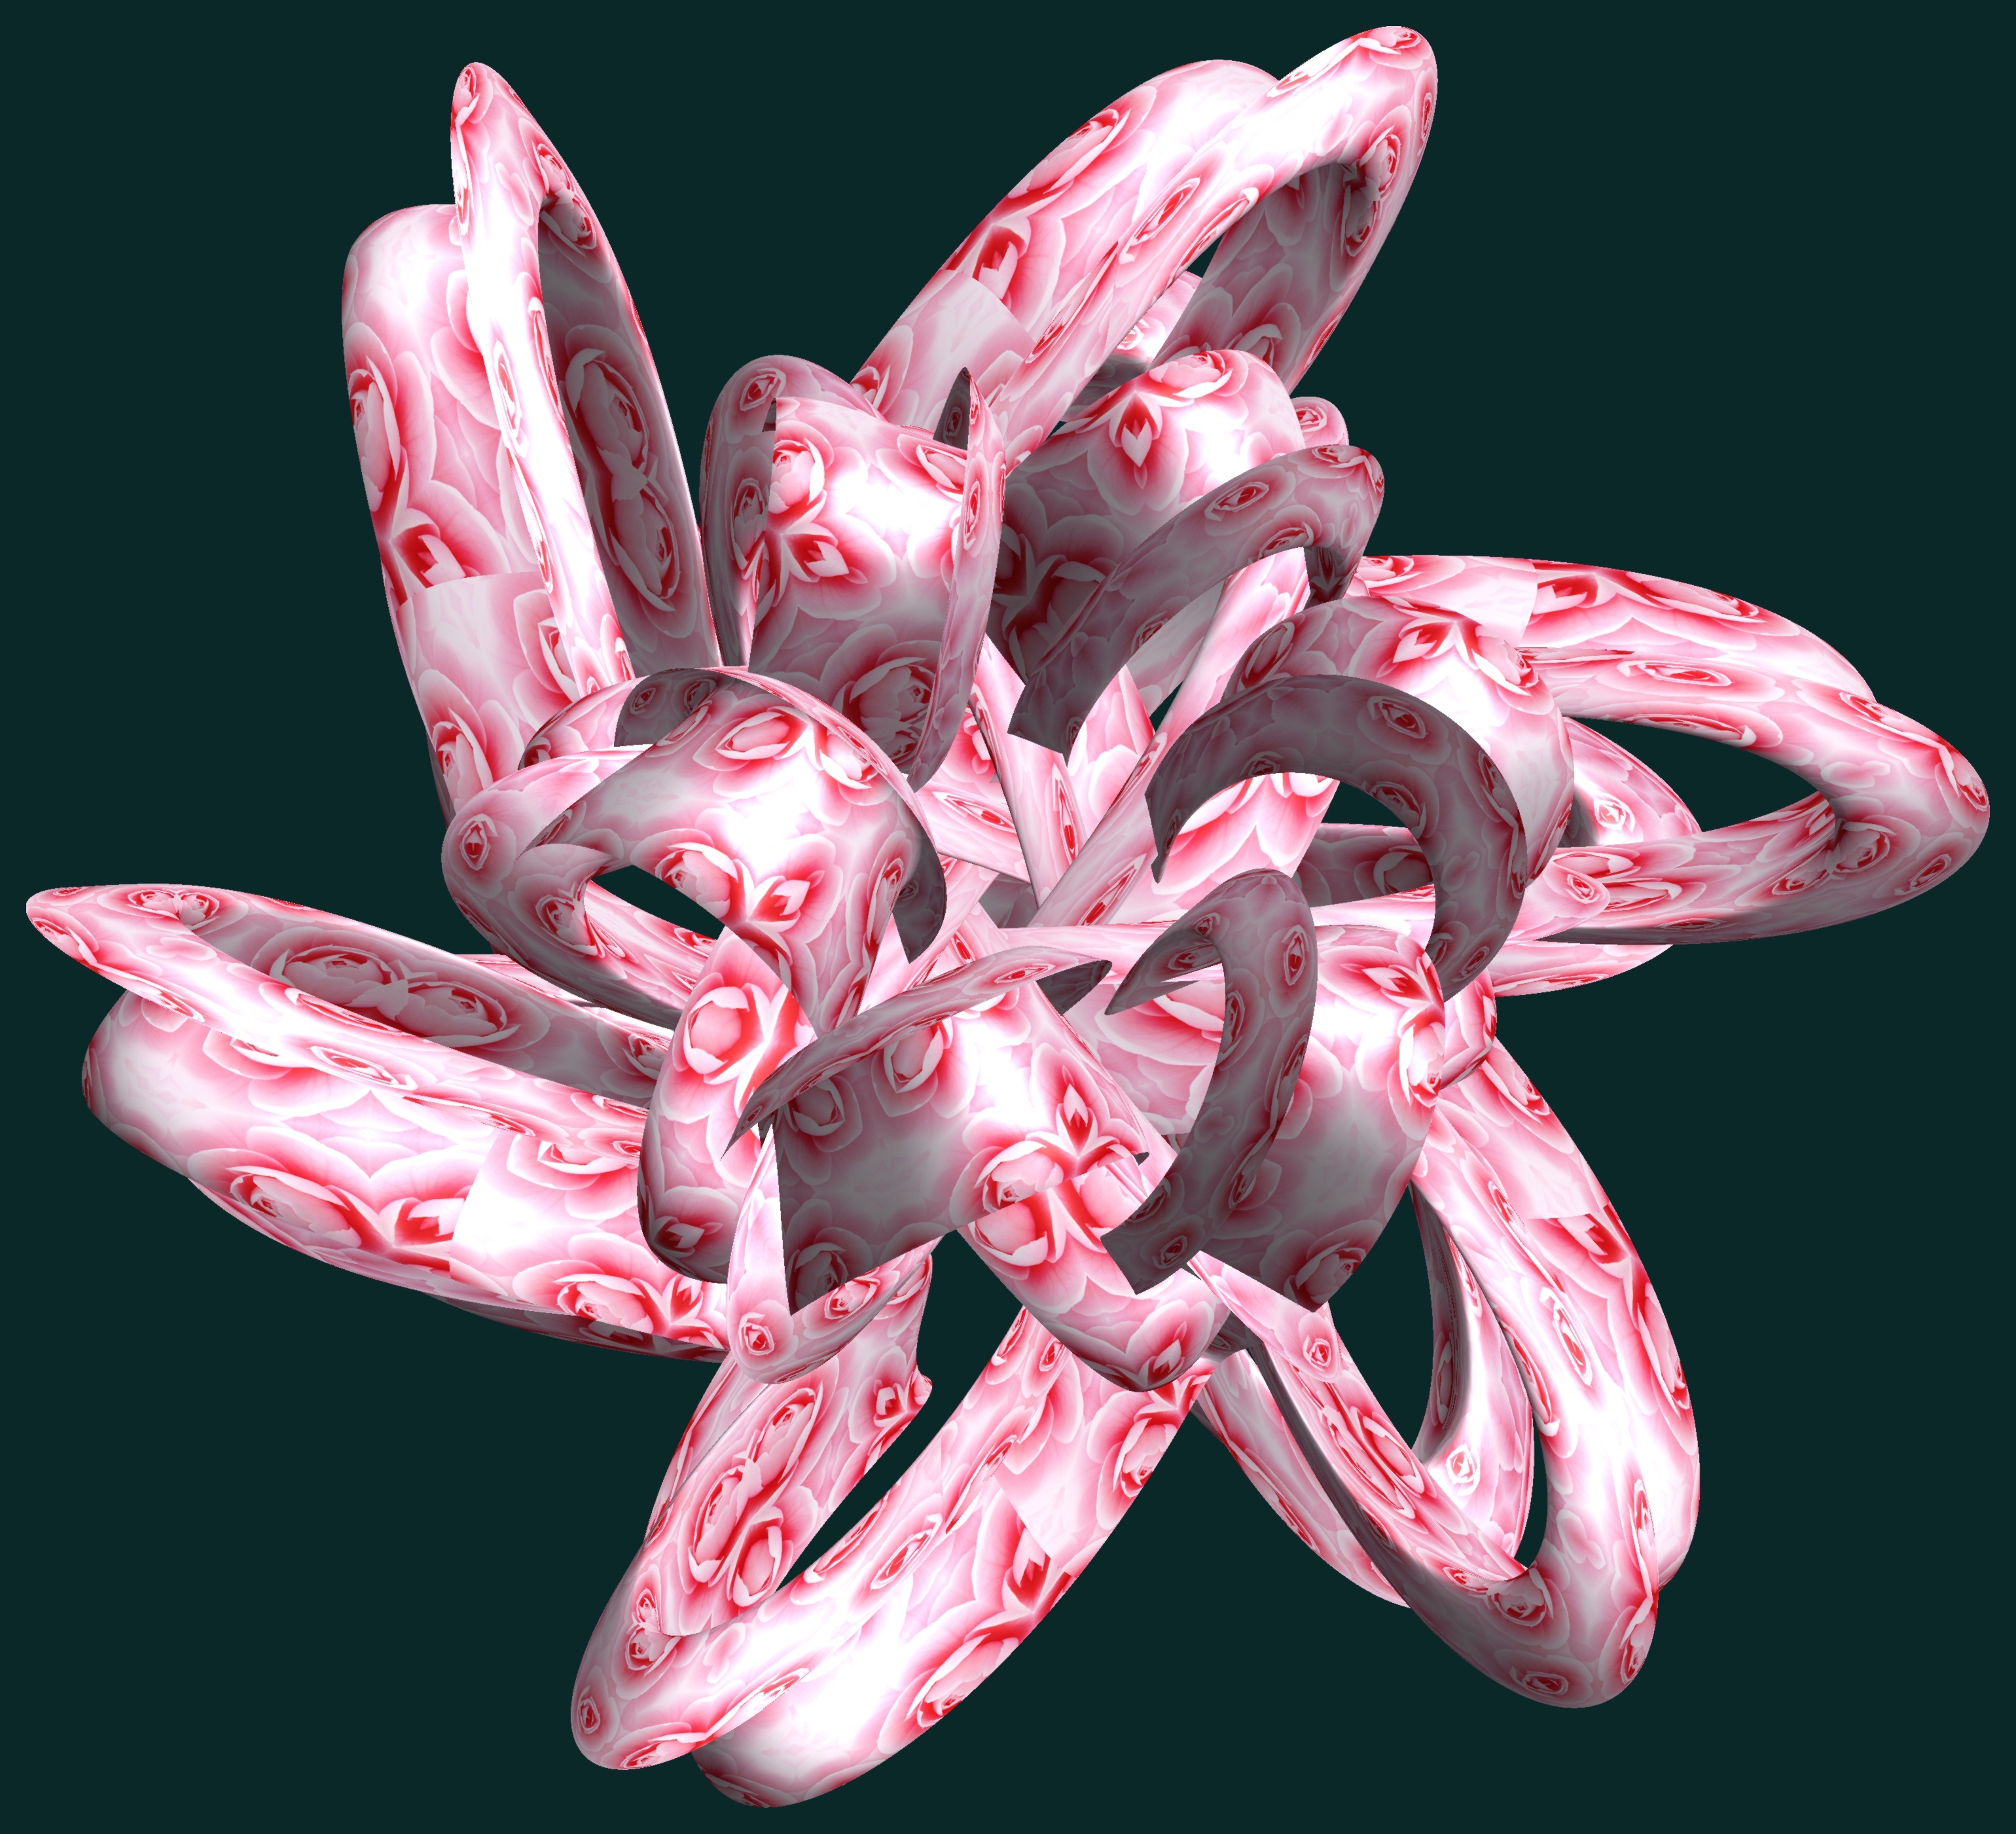
abstract, structure, plant, texture, flower, petal, pattern, geometry, pink, invertebrate, sculpture, design, symmetry, 3d, graphic, shape, torus, mathematica, cg, parametricplot3d, code, program, algorithm, mapping, geometricsculpture, macro photography, flowering plant, land plant, marine invertebrates